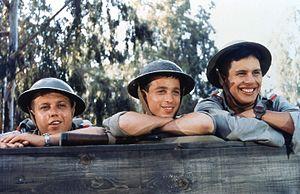
de gauche à droite